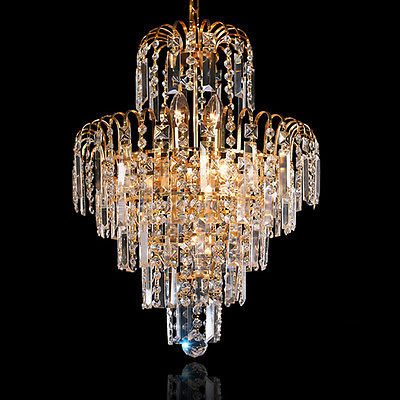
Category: lamp